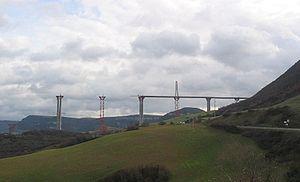
Le viaduc de Millau est un pont à haubans franchissant la vallée du Tarn, dans le département de l'Aveyron, en France. Portant l’autoroute A75, il assure la jonction entre le causse Rouge et le causse du Larzac en franchissant une brèche de 2 460 mètres de longueur et de 343 mètres de profondeur au point le plus haut, dans un panorama de grande qualité et avec des vents susceptibles de souffler à plus de 200 km/h.